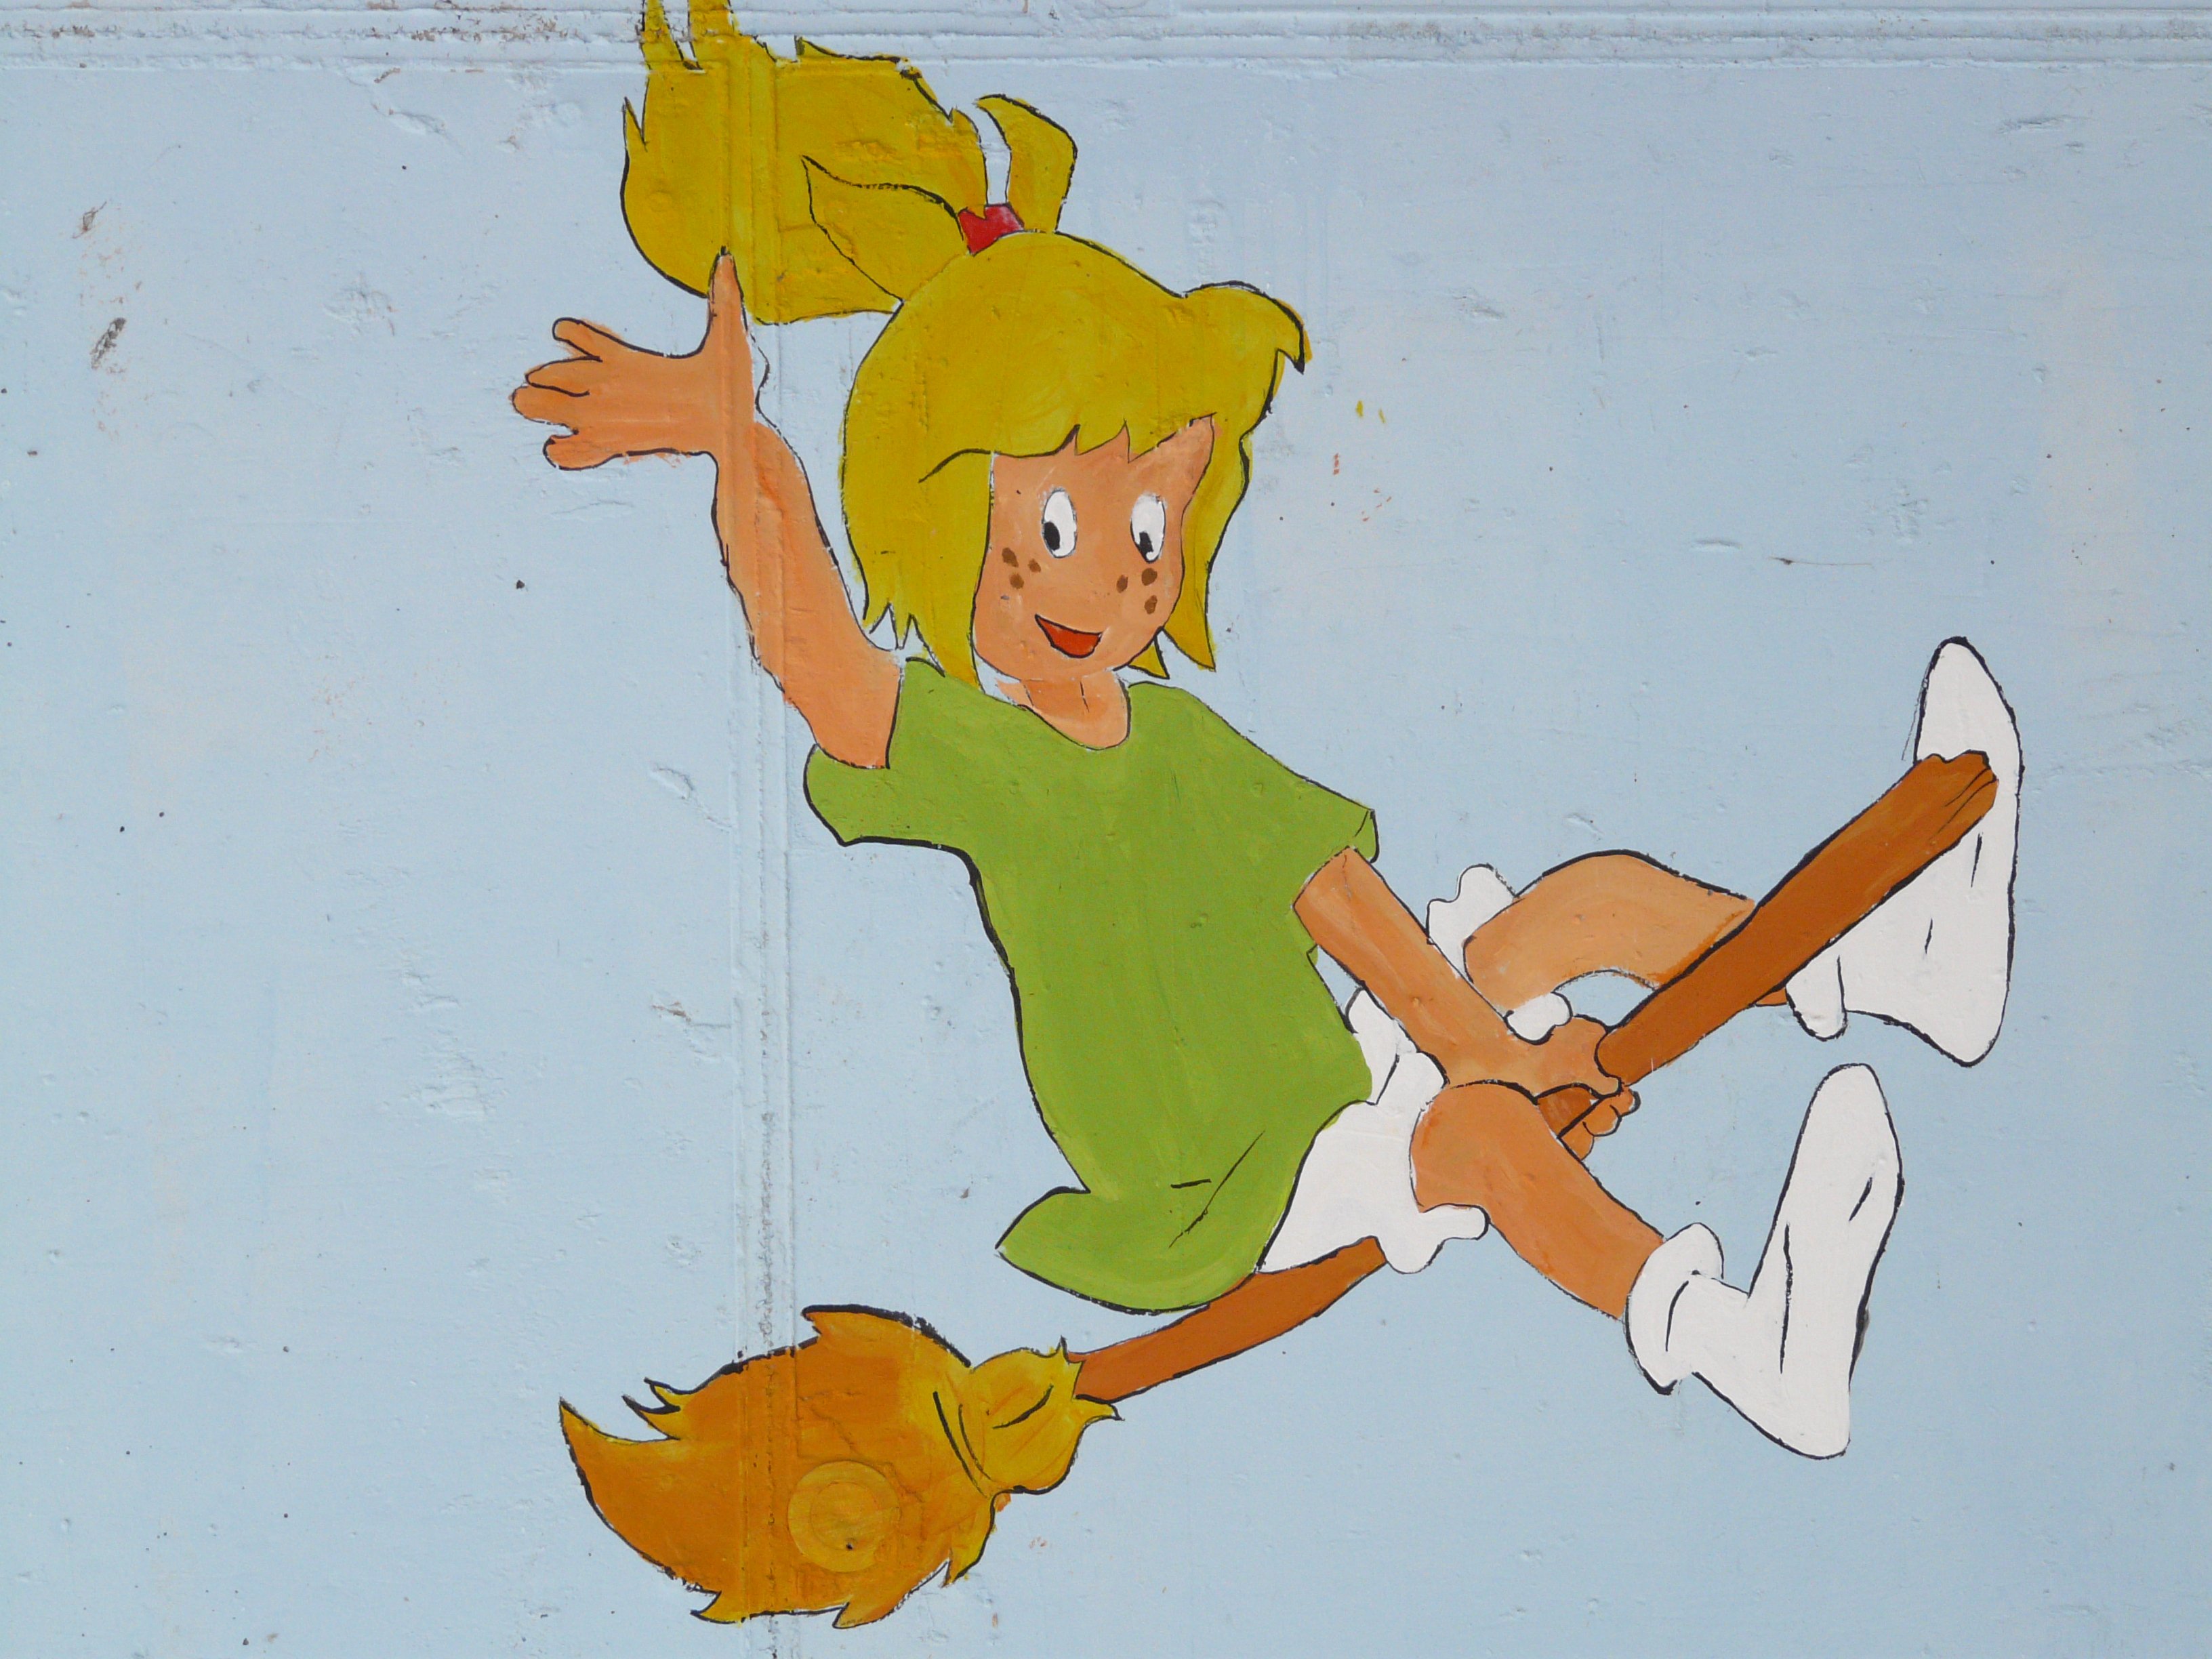
art, figure, sketch, drawing, illustration, cartoon, cartoon character, child art, bibi blocksberg, children's radio play, elfie donnelly